West Ham United F.C. supporters

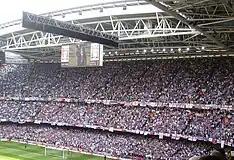
West Ham United supporters

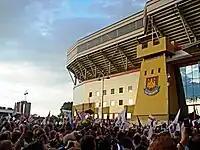
West Ham fans outside Upton Park

West Ham United F.C. supporters, commonly known as Hammers, are the followers of the London-based West Ham United Football Club, who were founded as Thames Ironworks in 1895. There are 700,000 fans on the club's database and over 2,300,000 likes on Facebook. The club's website is in the top ten most visited websites for English football clubs by people in the USA. Their fans are also associated with a once-notorious hooligan element and have long-standing rivalries with several other clubs, most notably Millwall.